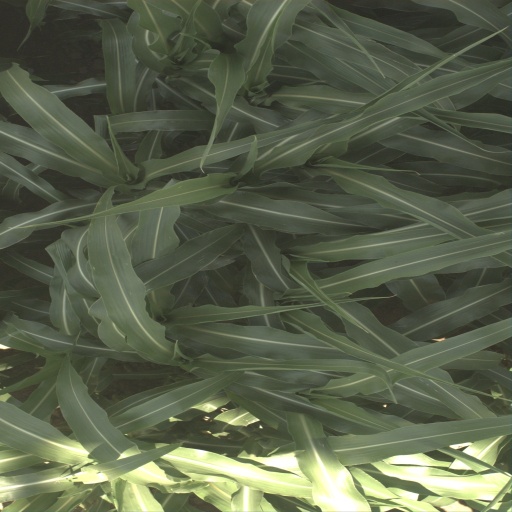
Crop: sorghum